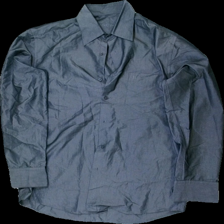
View: front
Type: Skirt
Category: Men
Brand: Batistini (Dressman)
Colors: Grey
Material: 60% bomull 40% acetate
Pattern: Embroidered
Cut: Regular
Size: 42
Season: All
Price range: <50
Recommended usage: Reuse
Description: grå skjorta med gråa knappar